Grace Methodist Episcopal Church (Waterloo, Iowa)

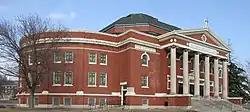

Grace Methodist Episcopal Church, also known as Mount Moriah Missionary Baptist Church, is a historic building located in Waterloo, Iowa, United States. The congregation that built this building was organized in 1861 as First Methodist Episcopal Church. They built church buildings in 1865 at Lafayette and East Fifth Streets, and then at East Fourth and Mulberry Streets in 1877. They changed their name to Grace in 1895. They completed this building at Walnut and East Fifth Streets in 1913. The brick, Neoclassical structure designed by Turnbill & Jones features a large central dome and a large classical portico with six Ionic columns. Mount Moriah Missionary Baptist Church acquired the building from Grace United Methodist in 1996. The building was listed on the National Register of Historic Places in 2011.